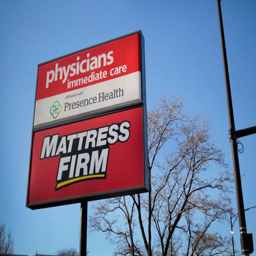
a sign hangs outside a store .